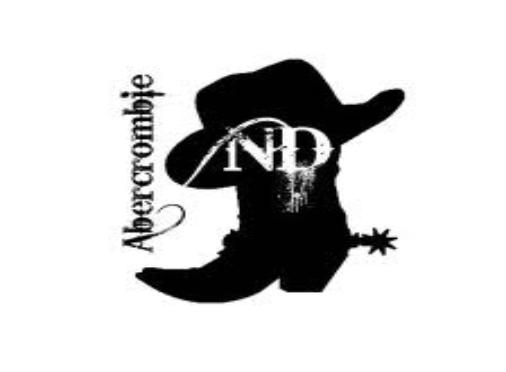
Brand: Abercrombie
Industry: Clothes